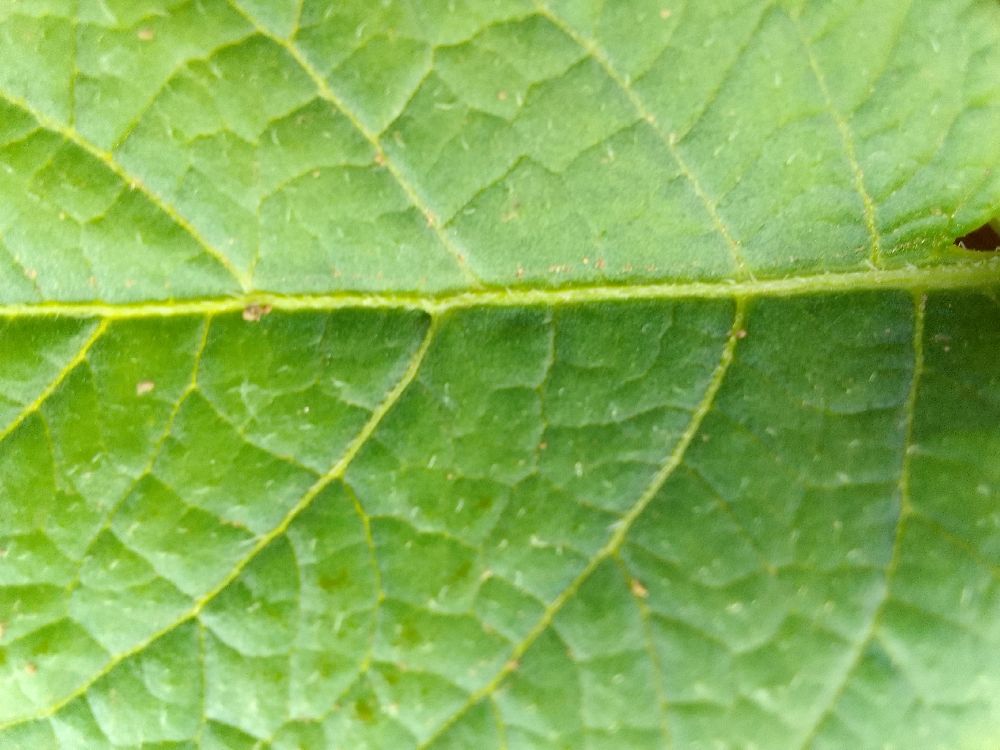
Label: Healthy